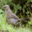
Label: bird